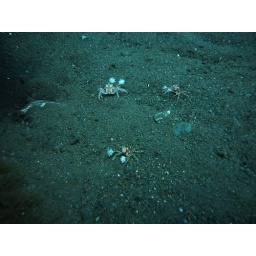
cute little boxing crab running around hahaha